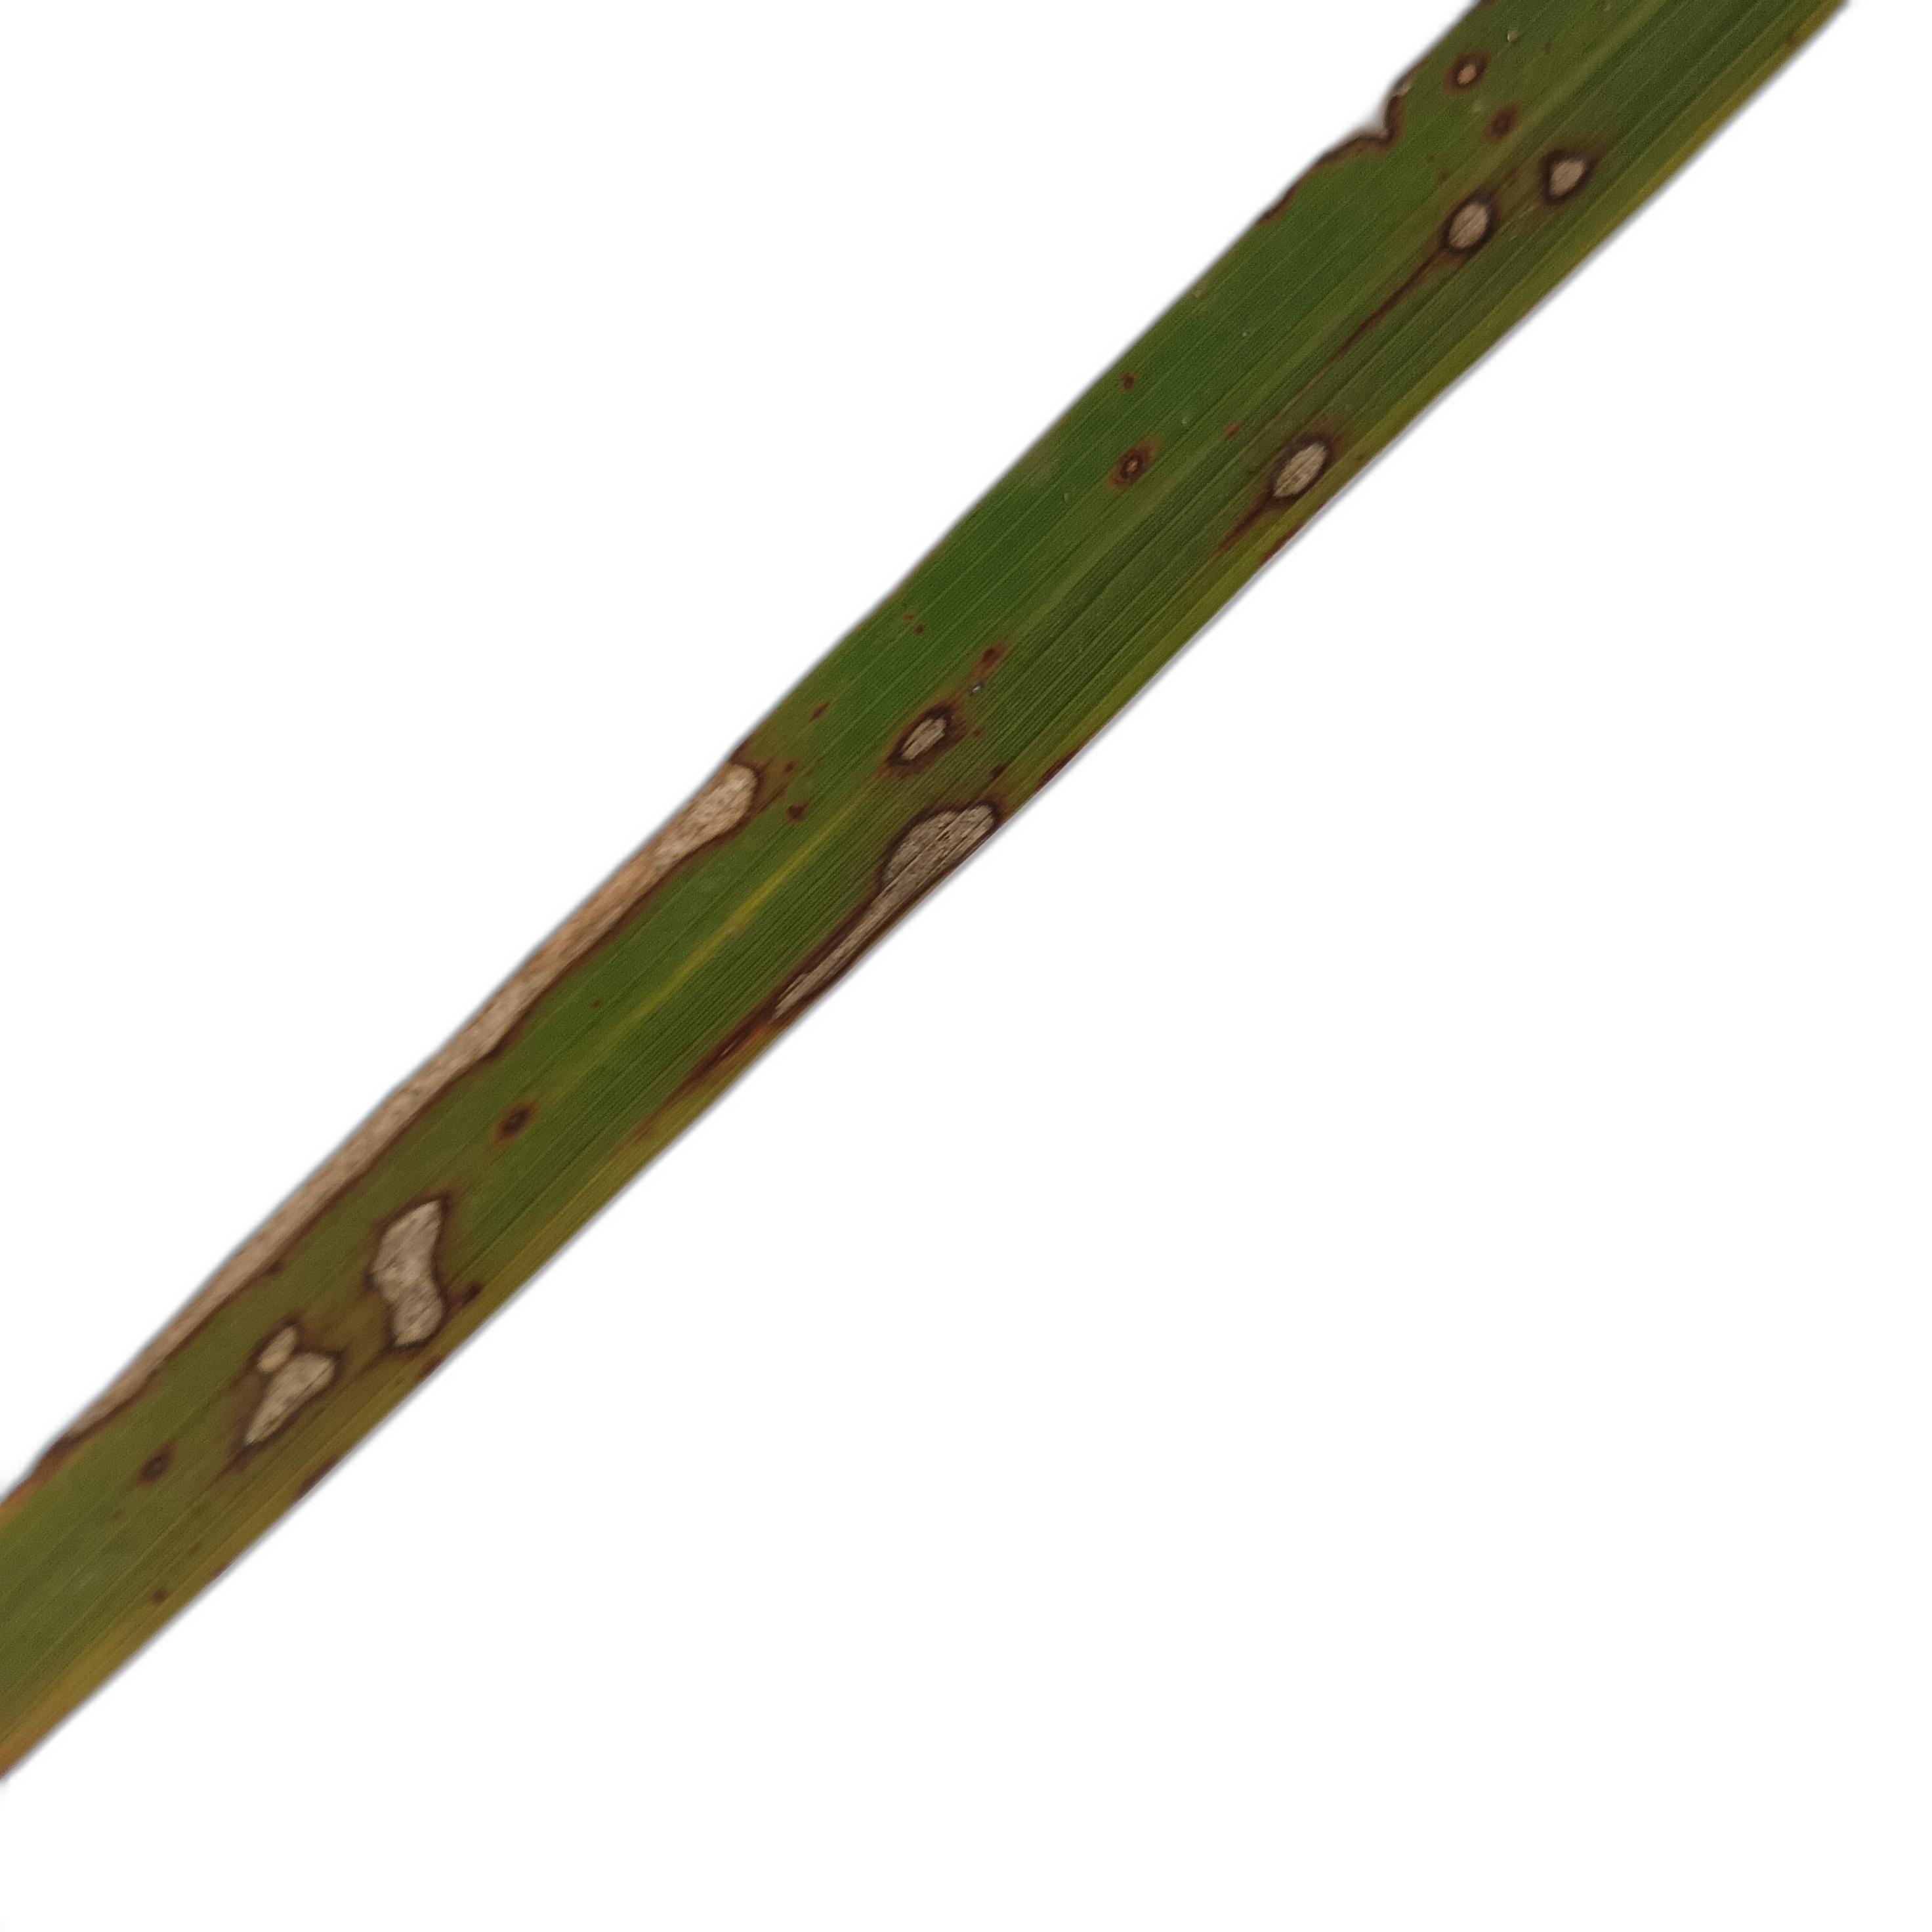
Label: Rice Blast